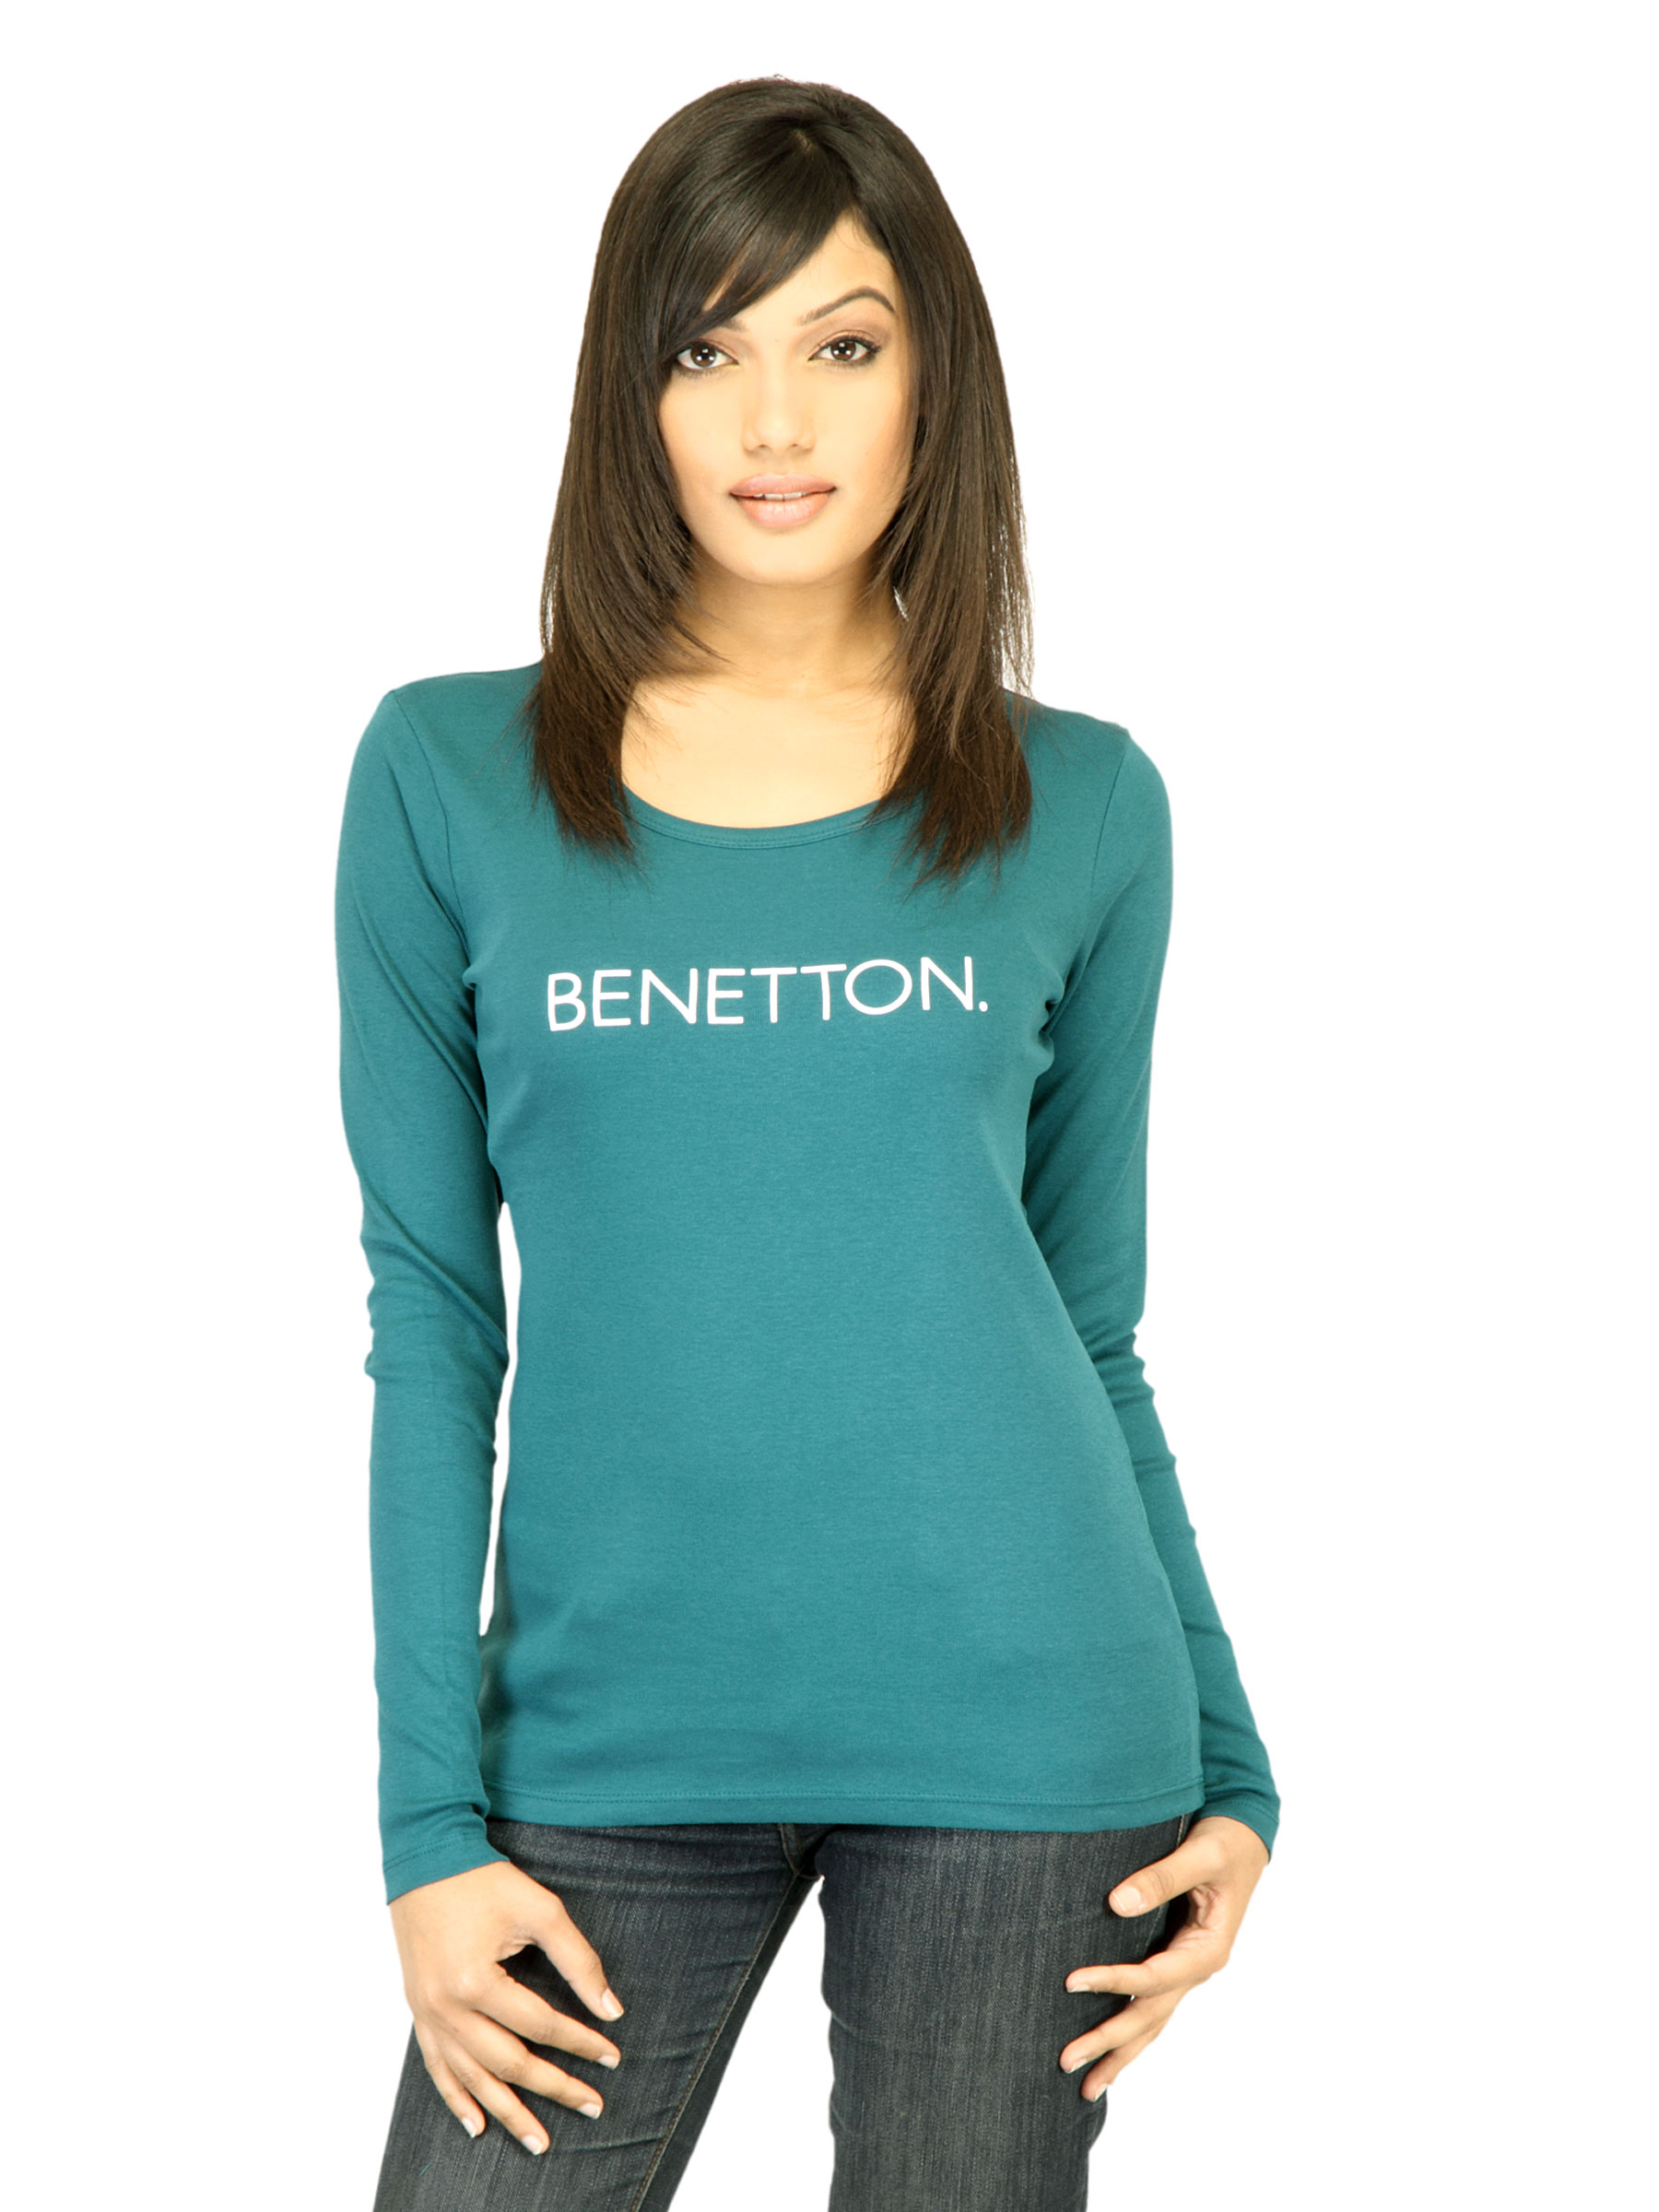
United Colors of Benetton Women Solid Green Top
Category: Apparel / Topwear / Tops
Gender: Women
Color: Green
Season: Summer 2011
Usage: Casual